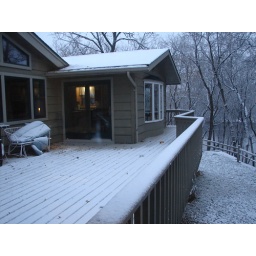
from our patio door in our bedroom to the kitchen/dining area